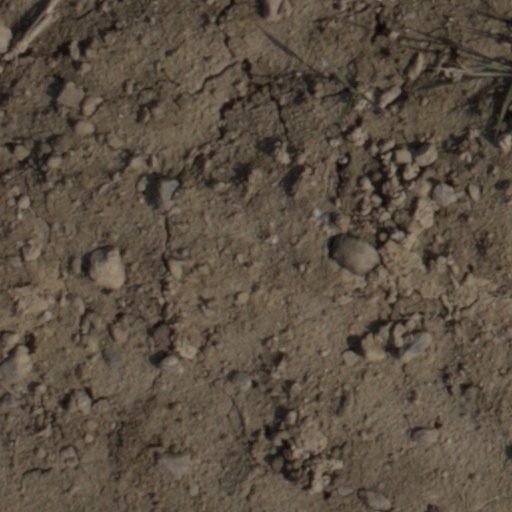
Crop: wheat